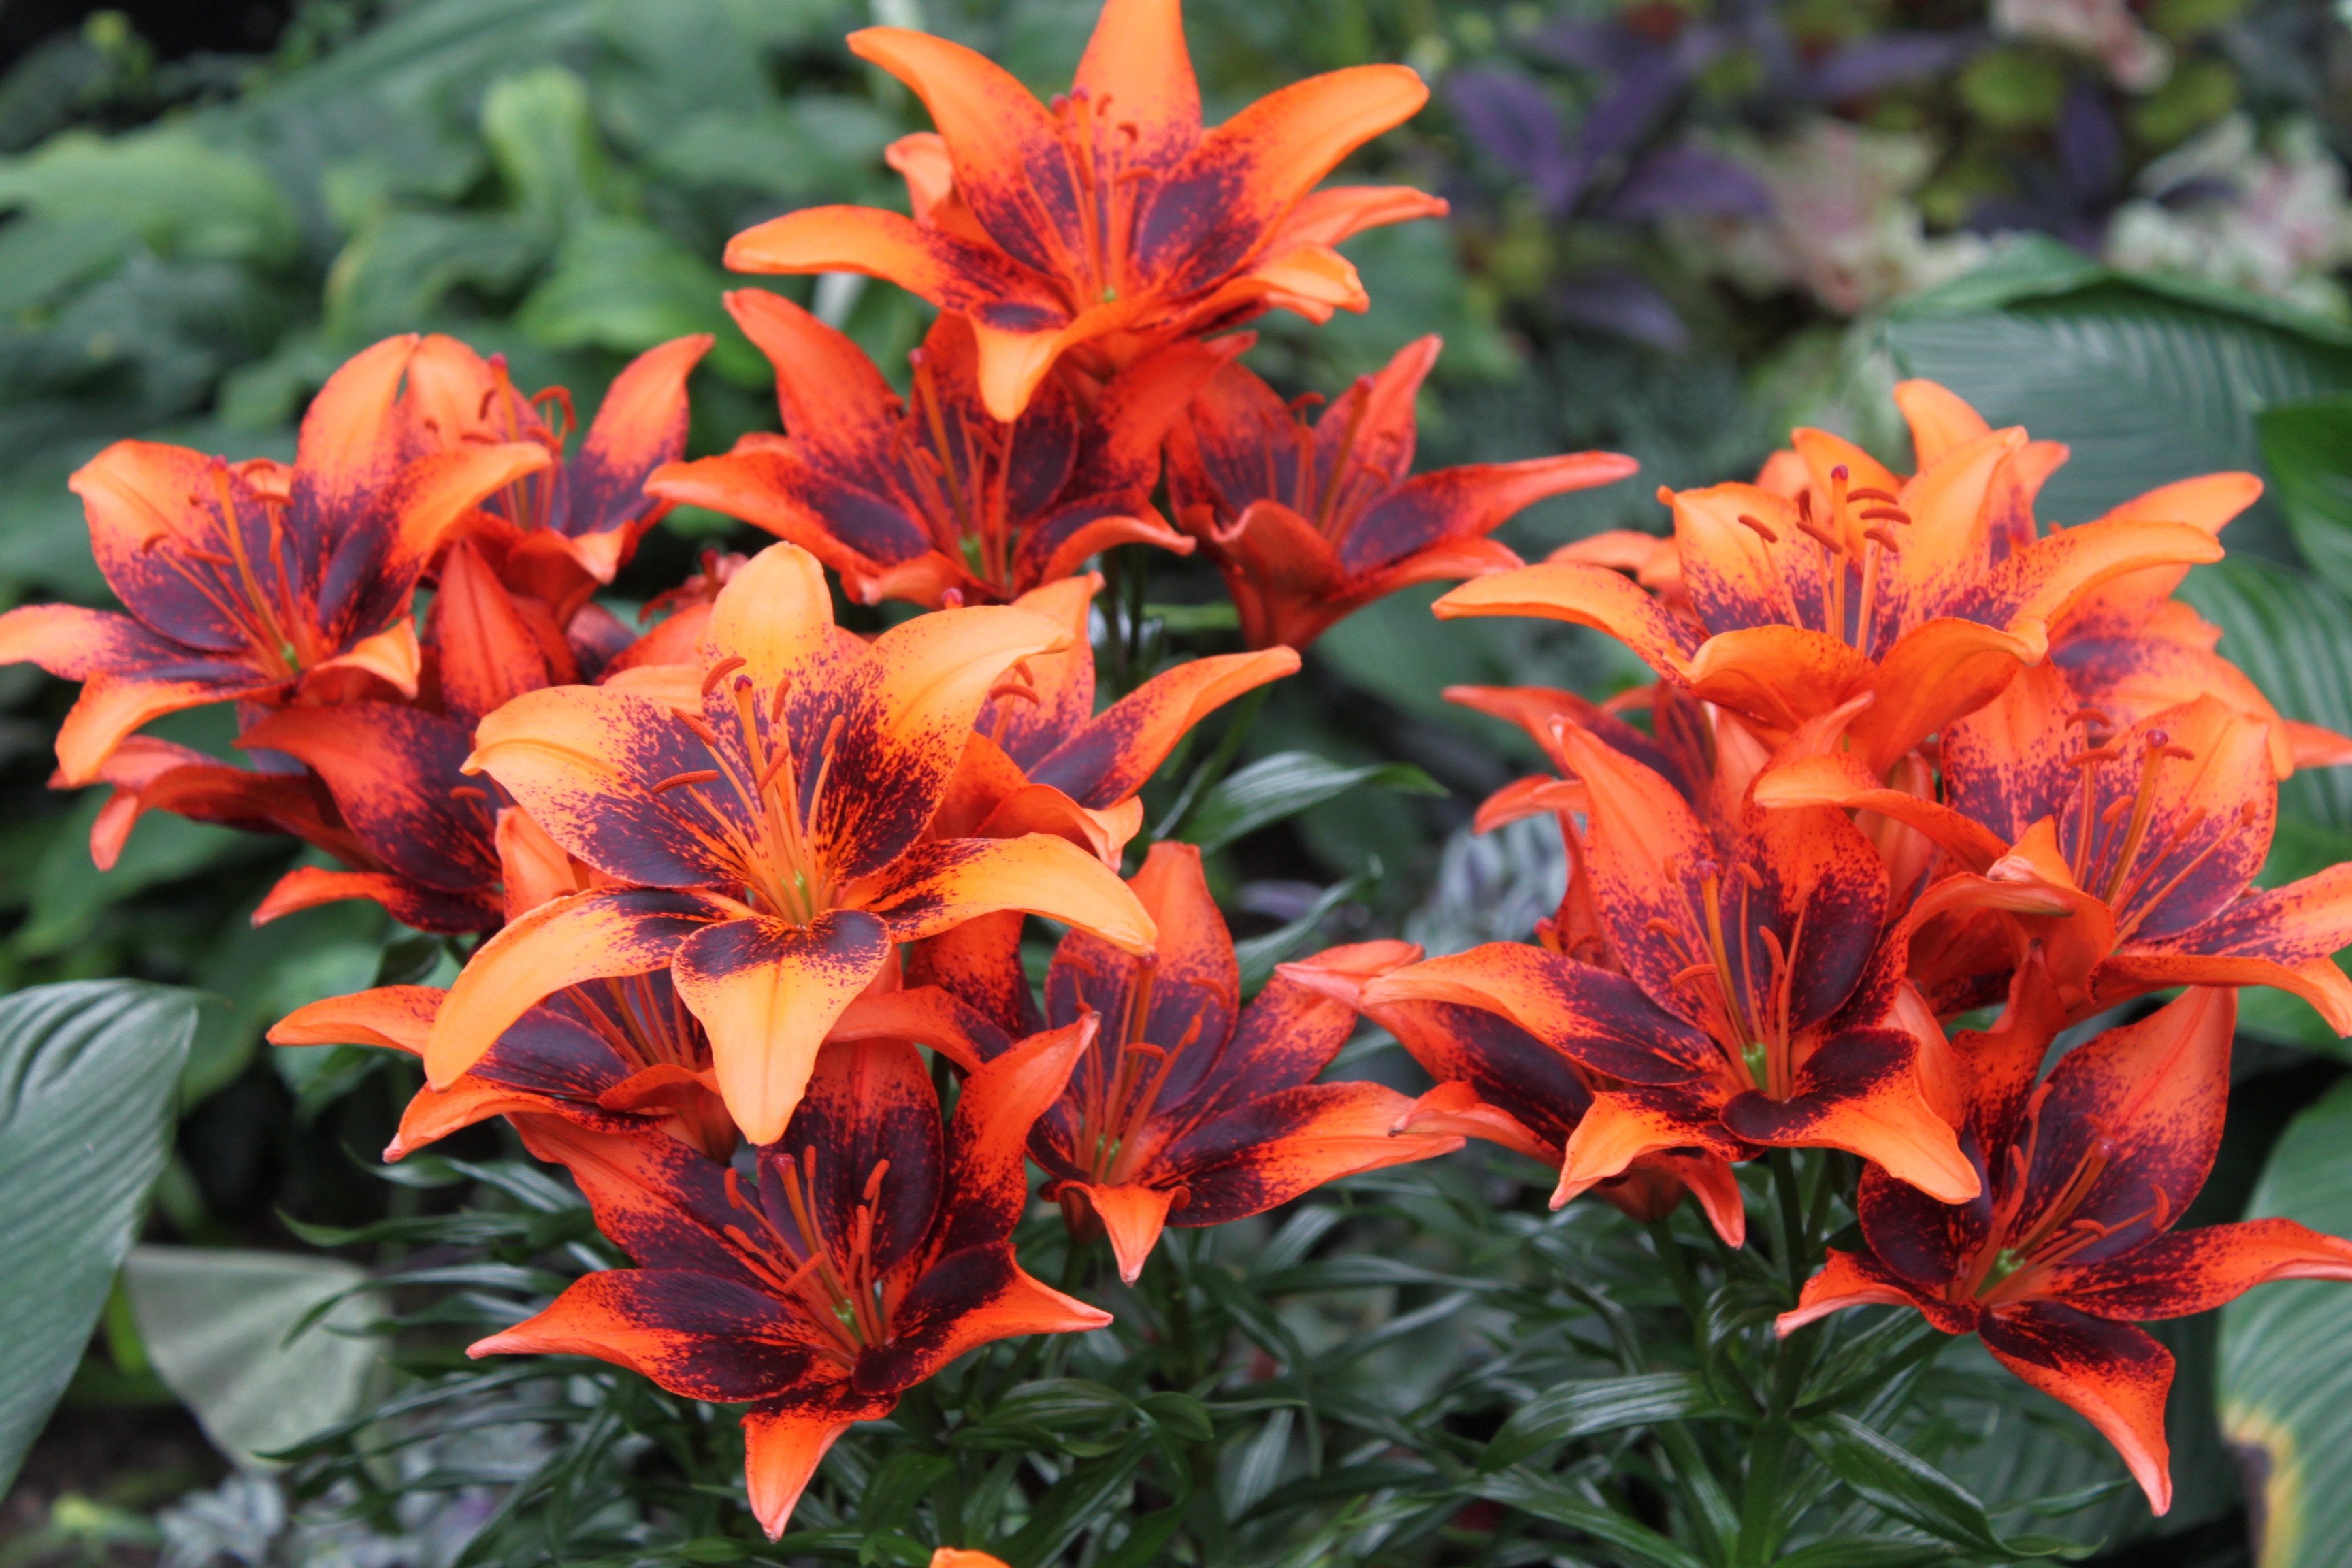
plant, flower, floral, botany, flora, wildflower, shrub, lily, lillies, flowering plant, orange lily, canna lily, peruvian lily, land plant, canna family, castilleja, alstroemeriaceae, orange liliies